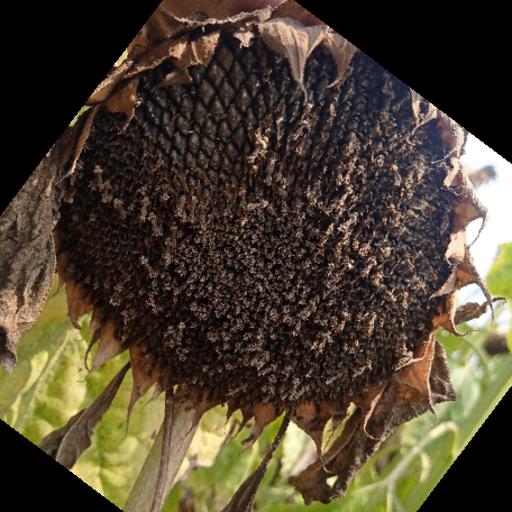
Label: Gray_mold